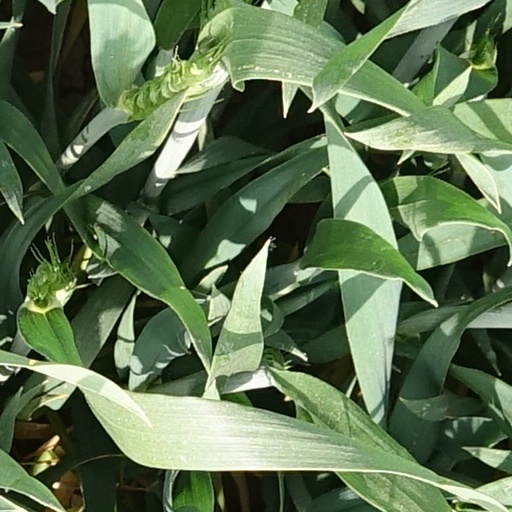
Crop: wheat